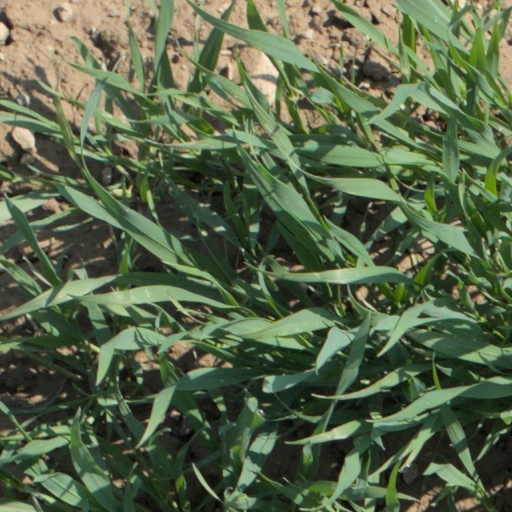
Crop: wheat